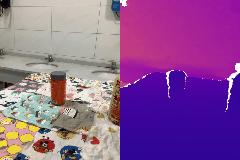
Label: bottle